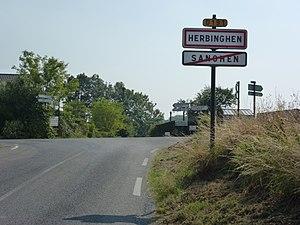
Herbinghen est une commune française située dans le département du Pas-de-Calais en région Hauts-de-France.